Timișoara

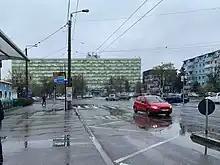
The County Emergency Clinical Hospital

Timișoara has a complex judicial structure due to its role as the capital of Timiș County. The local judicial body is the Timișoara Court of Justice, which operates under the authority of the Timiș County Tribunal. This tribunal also oversees the courts in Lugoj, Deta, Sânnicolau Mare, and Făget. Appeals and more serious cases from these courts are handled by the Timișoara Court of Appeals. Additionally, the city is home to the county's commercial and military tribunals.